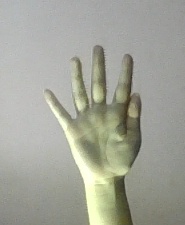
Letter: sheen